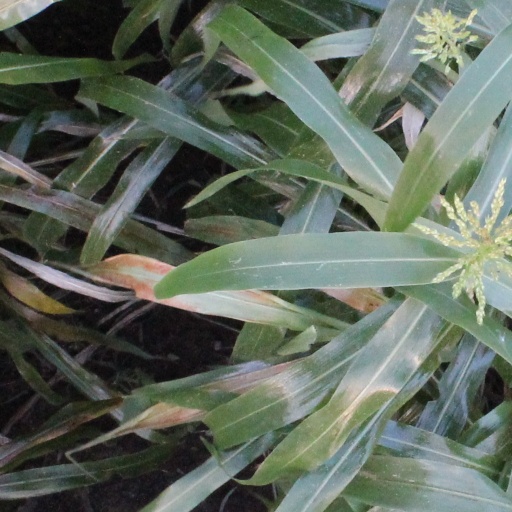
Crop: sorghum